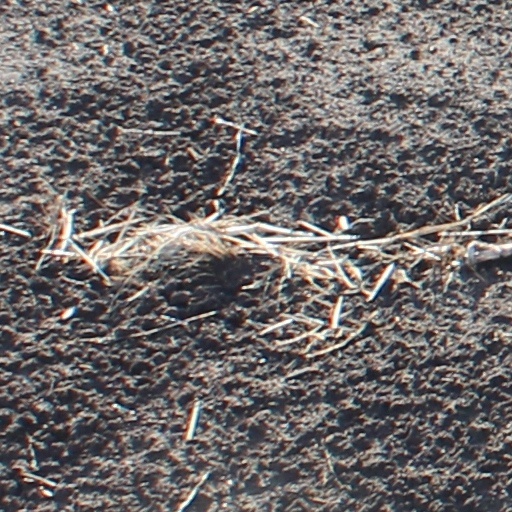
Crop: wheat